List of interstellar and circumstellar molecules

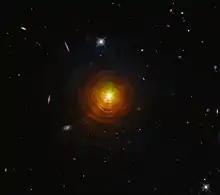
The carbon star CW Leonis. The visible shells of circumstellar material were ejected by the central star over thousands of years.

One of the richest sources for detecting interstellar molecules is Sagittarius B2 (Sgr B2), a giant molecular cloud near the centre of the Milky Way. About half of the molecules listed below were first found in Sgr B2, and many of the others have been subsequently detected there. Many of the largest molecules were first detected in another molecular cloud, TMC-1. A rich source of circumstellar molecules is CW Leonis (also known as IRC +10216), a nearby carbon star, where about 50 molecules have been identified. There is no clear boundary between interstellar and circumstellar media, so both are included in the tables below.